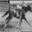
Label: horse